Holler (film)

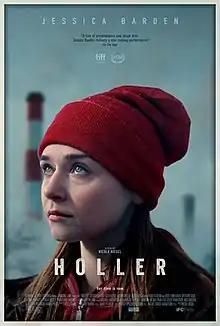
Official release poster

Holler is a 2020 American drama film written and directed by Nicole Riegel in her feature directorial debut. It stars Jessica Barden, Becky Ann Baker, Pamela Adlon, Gus Halper and Austin Amelio. Paul Feig serves as an executive producer under his Feigco Entertainment banner.